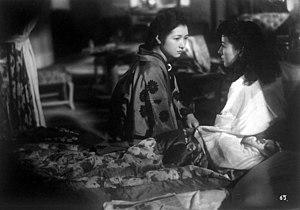
Yutaka Abe, né en 2 février 1895 et mort le 3 janvier 1977 à Kyoto, est un réalisateur et acteur japonais.